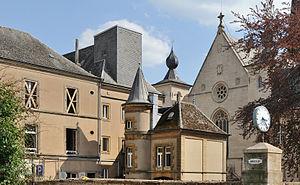
Luxembourg-ville: vue à partir de la place Guillaume II vers la cathédrale Notre-Dame.Lëtzebuergesch: Stad Lëtzebuerg: Vue vum Knuedler Richtung Kathedral.